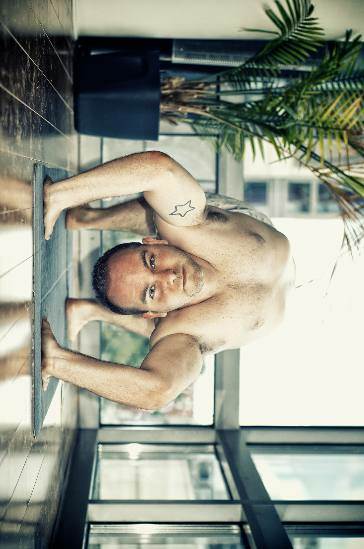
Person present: Yes